Islamic calligraphy

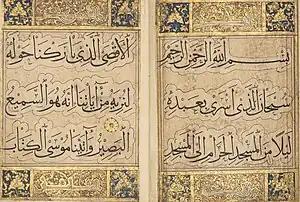
The surah "Al-Isra'" copied by the 13th century calligrapher Yaqut al-Musta'simi in "muhaqqaq" script with Kufic incidentals.

Islamic calligraphy is the artistic practice of penmanship and calligraphy, in the languages which use the Arabic alphabet or the alphabets derived from it. It is a highly stylized and structured form of handwriting that follows artistic conventions and is often used for Islamic religious texts, architecture, and decoration. It includes Arabic, Persian, Ottoman, and Urdu calligraphy. It is known in Arabic as, literally meaning "line", "design", or "construction".